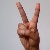
The image shows a hand gesture representing the letter 'V' in Indian Sign Language.